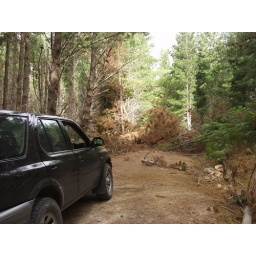
Another forest track blocked by trees after some high wind.